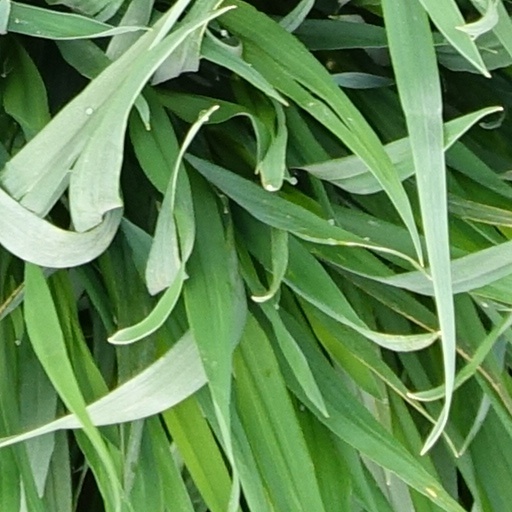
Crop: wheat